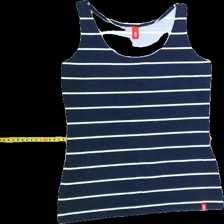
View: front
Type: Tank top
Category: Ladies
Brand: Edc (esprit de corps)
Colors: Blue, White
Material: 92%cotton 8%elastane
Pattern: Striped
Cut: Regular, C-collar
Size: S
Season: All
Trend: No trend
Stains: No
Price range: <50
Recommended usage: Export